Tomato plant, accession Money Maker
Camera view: vertical (180 deg); turntable rotation: 90 degrees
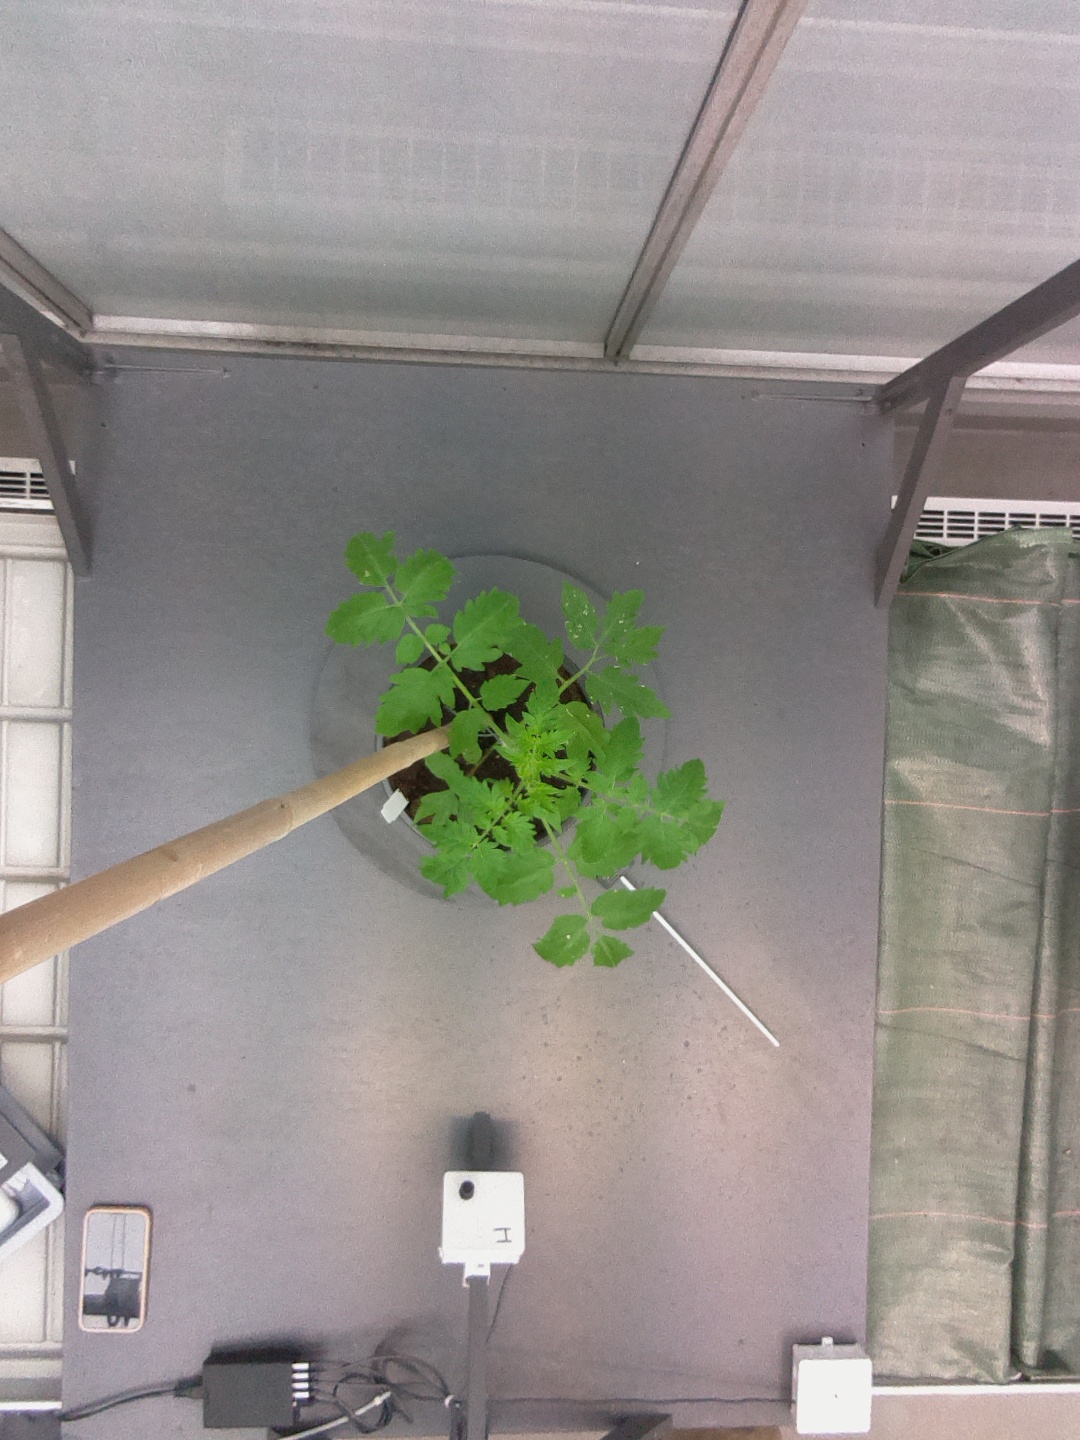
BBCH growth stage 13: 6 of true leaves visible